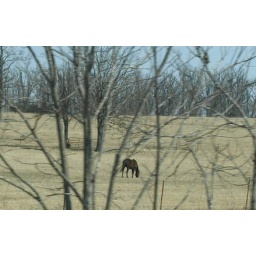
a horse in pasture